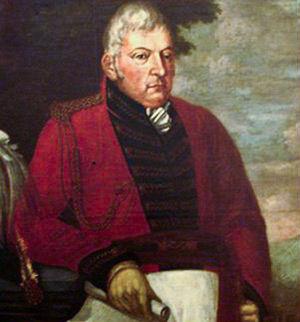
George Don, né le 30 avril 1756, mort le 1ᵉʳ janvier 1832, était un gouverneur colonial et général britannique d'origine écossaise qui a notamment participé à la guerre d'indépendance des États-Unis ainsi qu'aux guerres de la Révolution française. Bien qu'il ait occupé de nombreuses fonctions dans plusieurs régions d'Europe, il s'est surtout fait connaitre dans le domaine militaire en contribuant à l'organisation de la défense contre la menace française pendant les guerres de la Révolution française puis les guerres napoléoniennes. Il fut également fréquemment sollicité pour son expertise en matière d'espionnage par les généraux britanniques, et fut également à une époque employé par la Prusse comme espion. En 1799, il fut arrêté au cours d'une trêve par le général français Guillaume Brune qui l'accusa de tenter de fomenter une rébellion en République batave, ce qui lui valut d'être retenu prisonnier jusqu'à la Paix d'Amiens en 1802. Au cours et à la suite de ces conflits, Don occupa également les fonctions de gouverneur de Jersey et de Gibraltar, où il parvint avec succès à mettre en place des réformes structurelles.